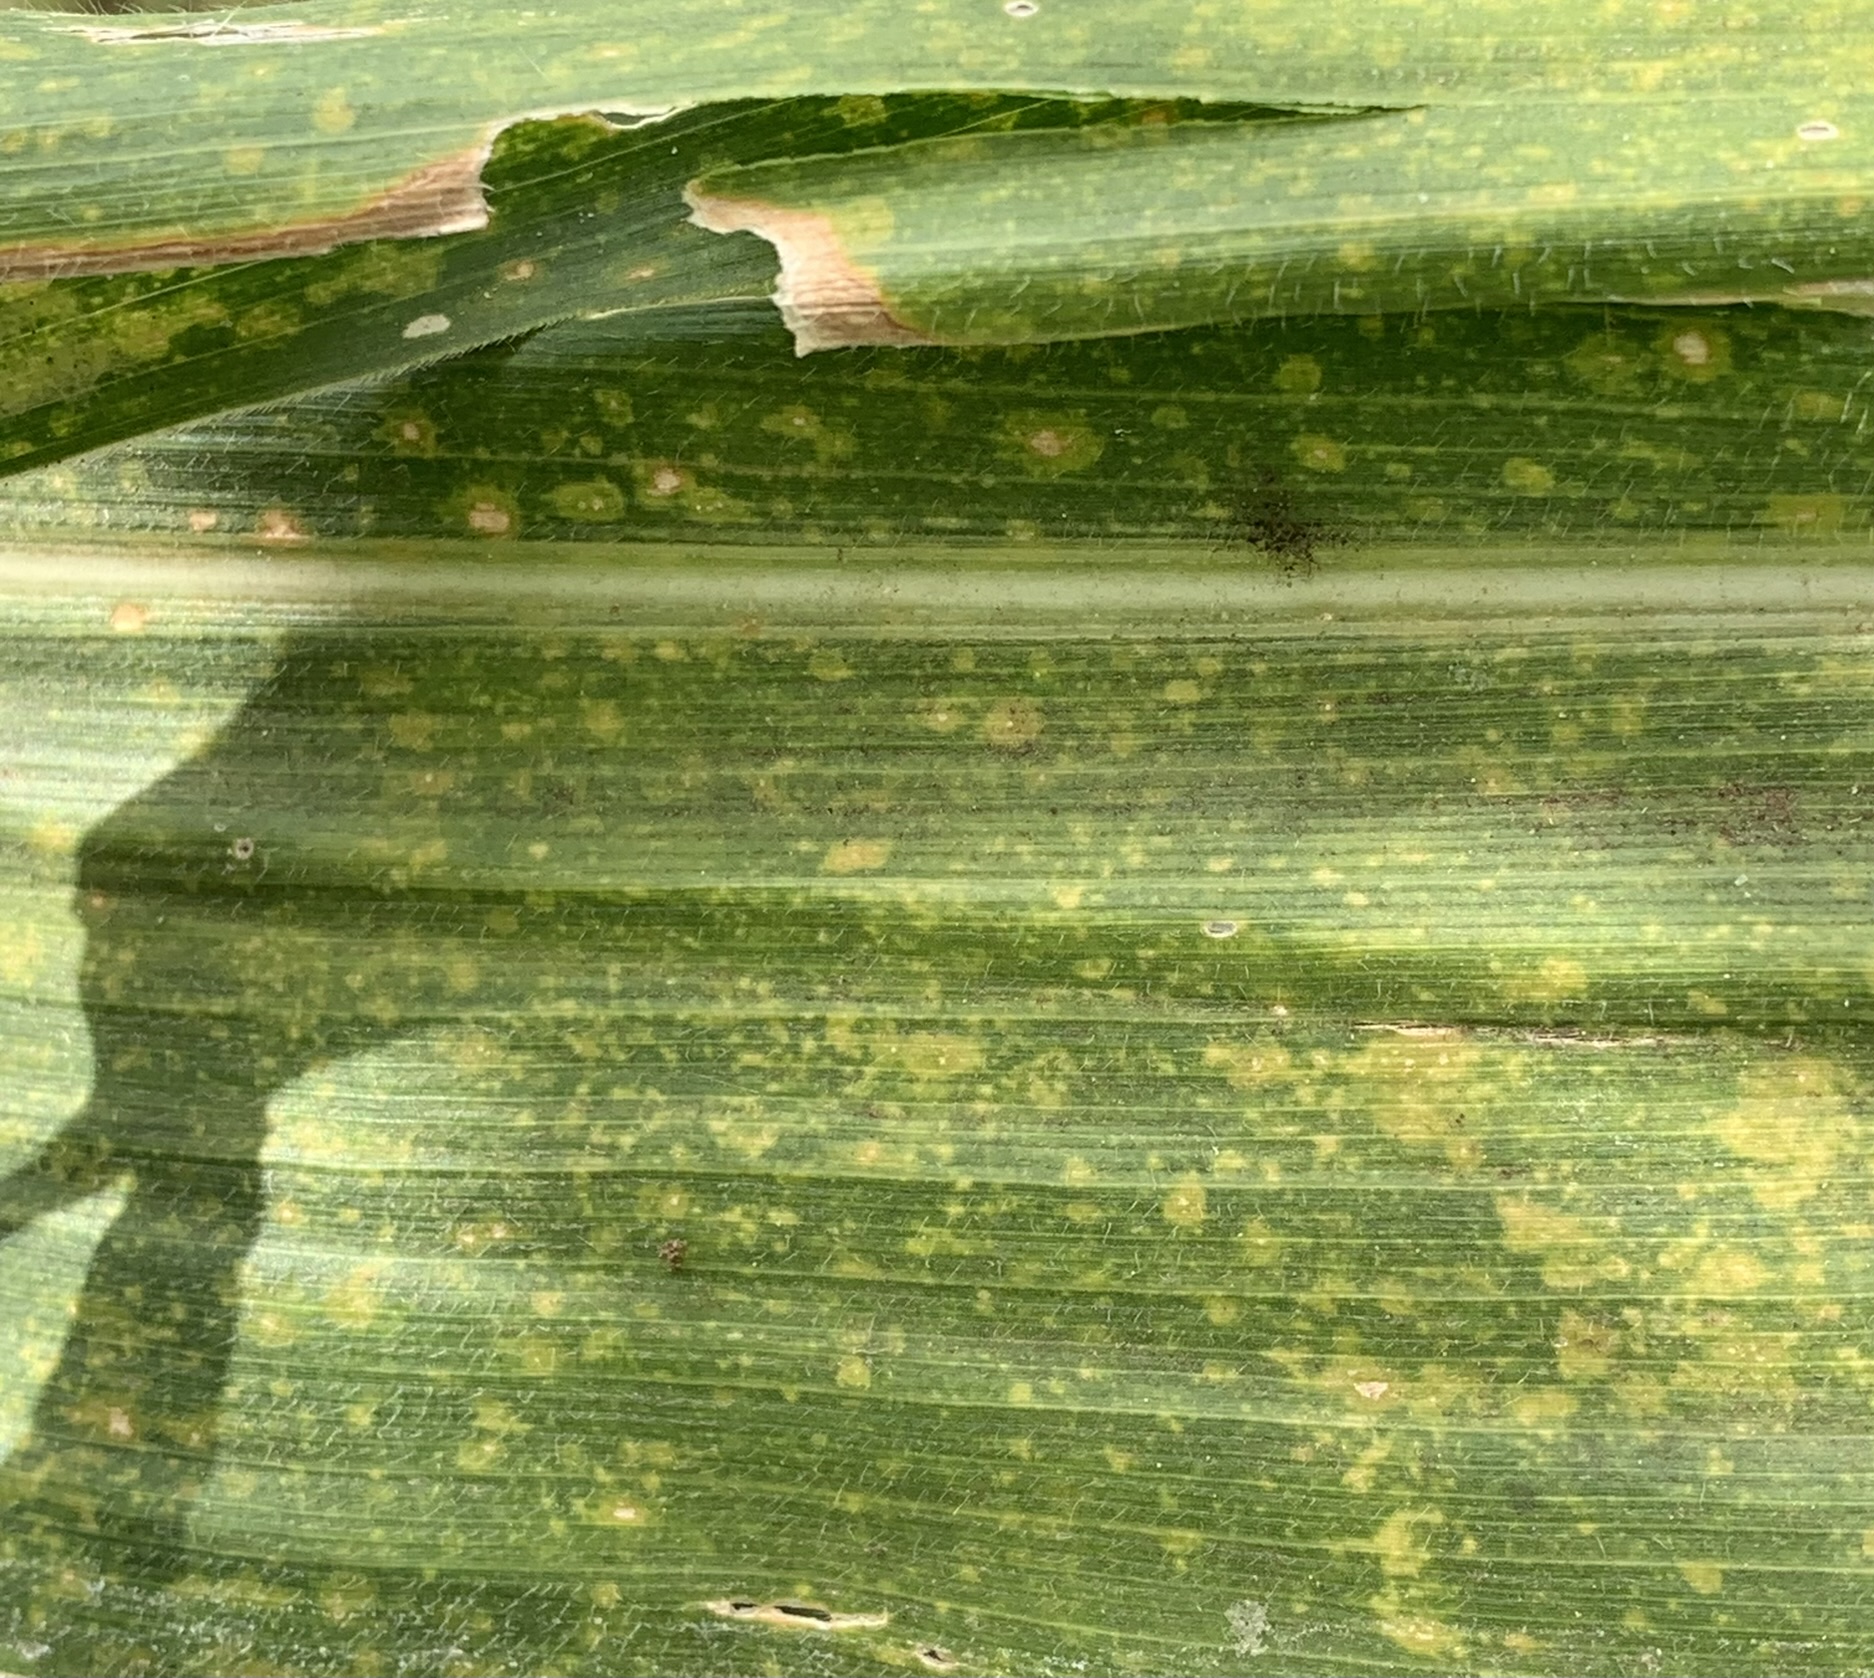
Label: MLN